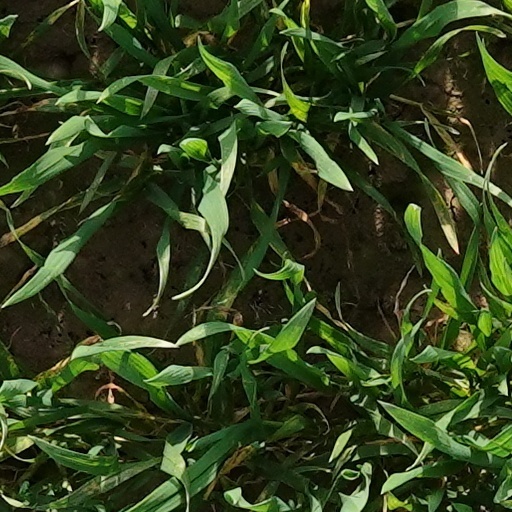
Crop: wheat